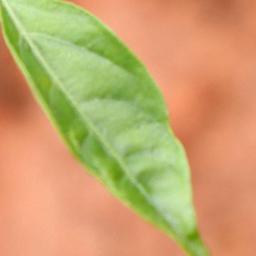
Label: healthy